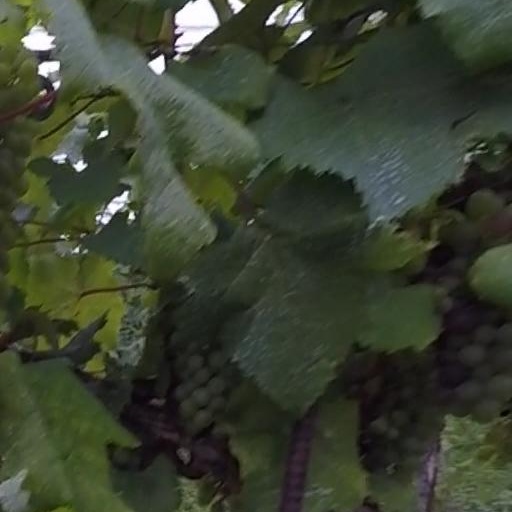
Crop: grape